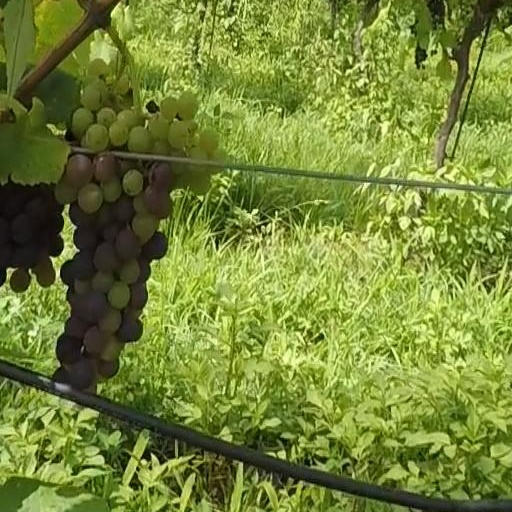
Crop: grape